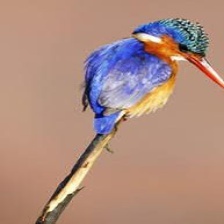
Species: MALACHITE KINGFISHER
Scientific name: CORYTHORNIS CRISTATUS